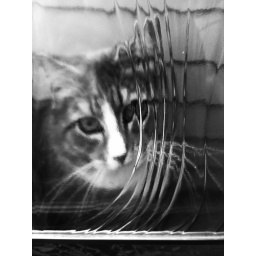
cat under glass